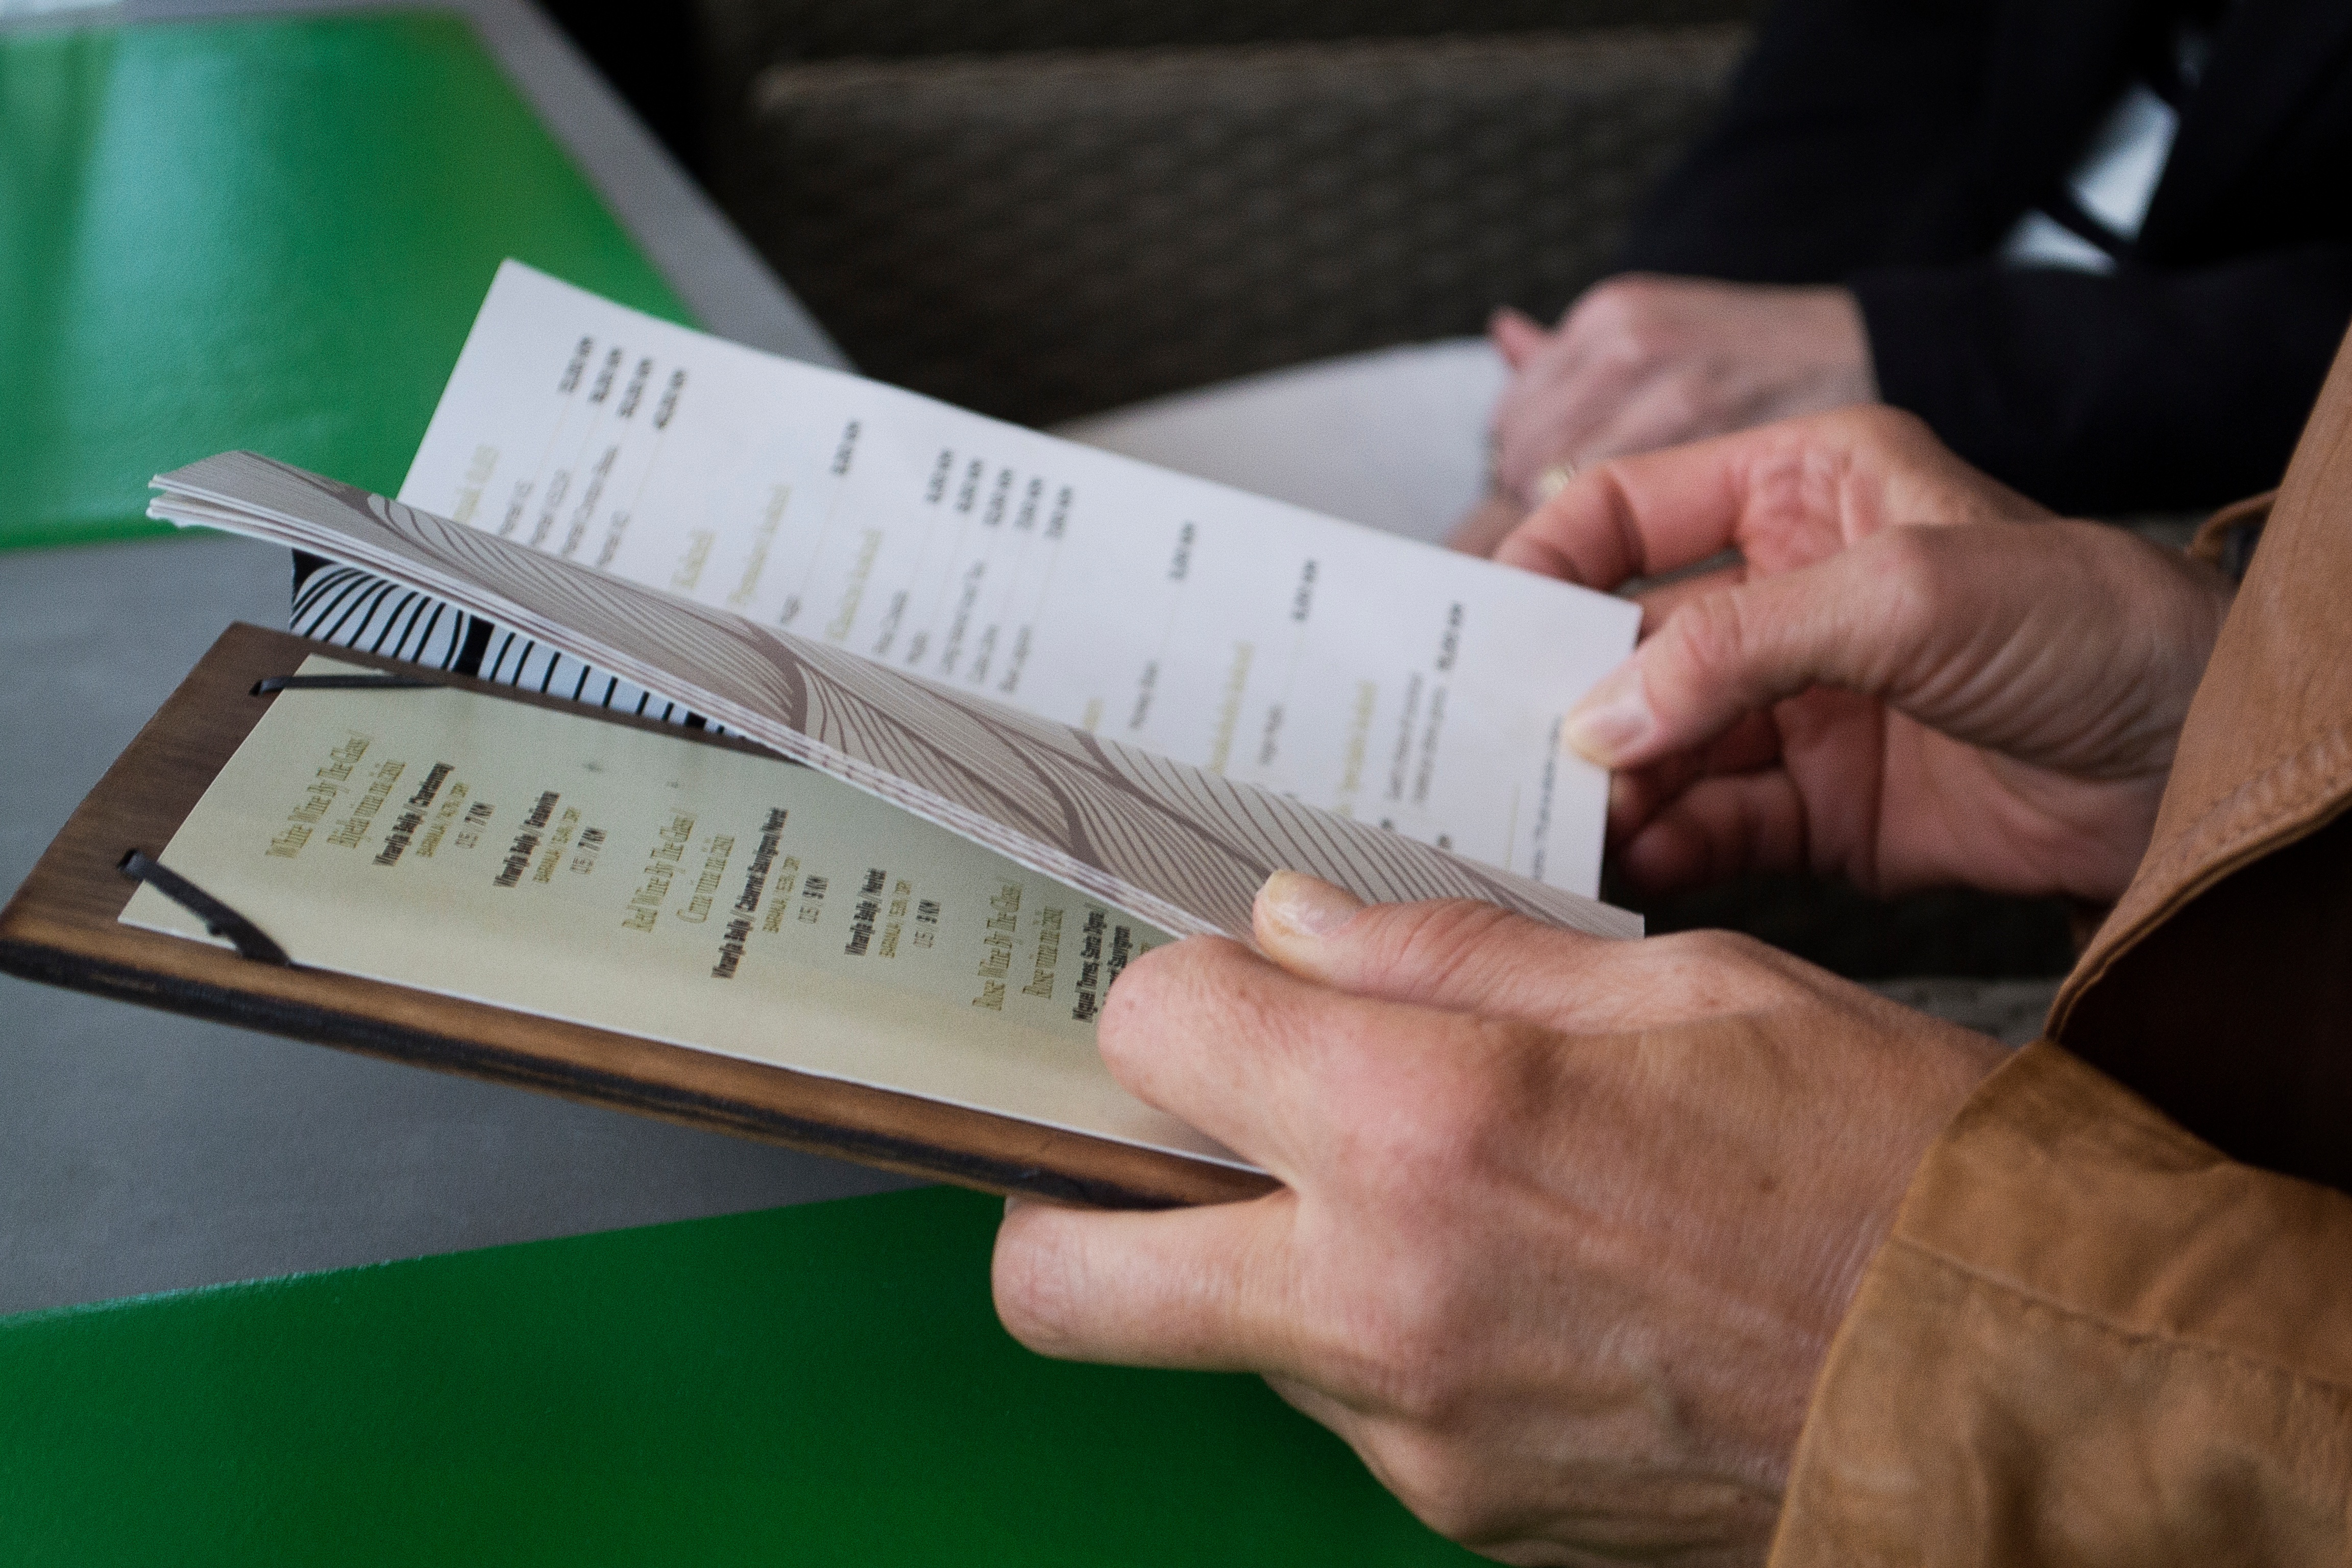
writing, hand, money, cash, currency, document